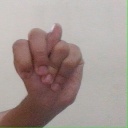
अक्षर: न